National Security Space Launch

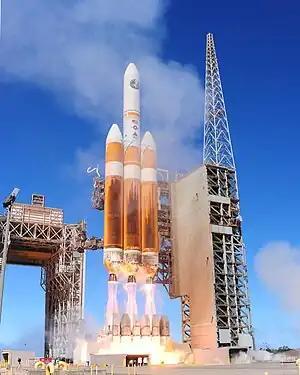
Delta IV Heavy liftoff from SLC-6

National Security Space Launch (NSSL) is a program of the United States Space Force (USSF) intended to assure access to space for United States Department of Defense and other United States government payloads. The program is managed by the Assured Access to Space Directorate (SSC/AA) of the Space Force's Space Systems Command (SSC), in partnership with the National Reconnaissance Office.